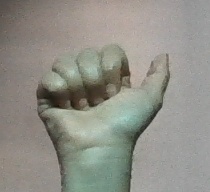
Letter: dhad